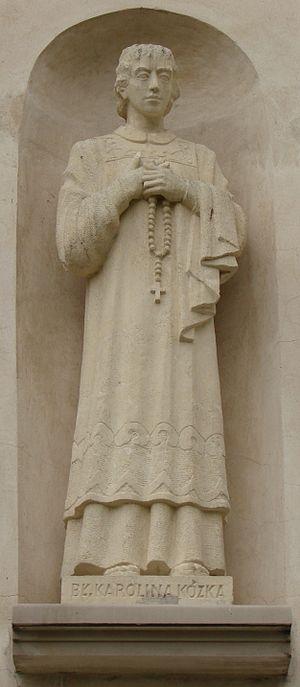
Cette liste de saints concerne les saints, bienheureux, et vénérables reconnus comme tels par l'Église catholique, ayant vécu au XXᵉ siècle. Sur cette période, l'Église a donné comme modèles évangéliques 152 saints et 2 038 bienheureux.
Caroline Kózka est une vierge polonaise martyre de la pureté reconnue bienheureuse par l'Église catholique.